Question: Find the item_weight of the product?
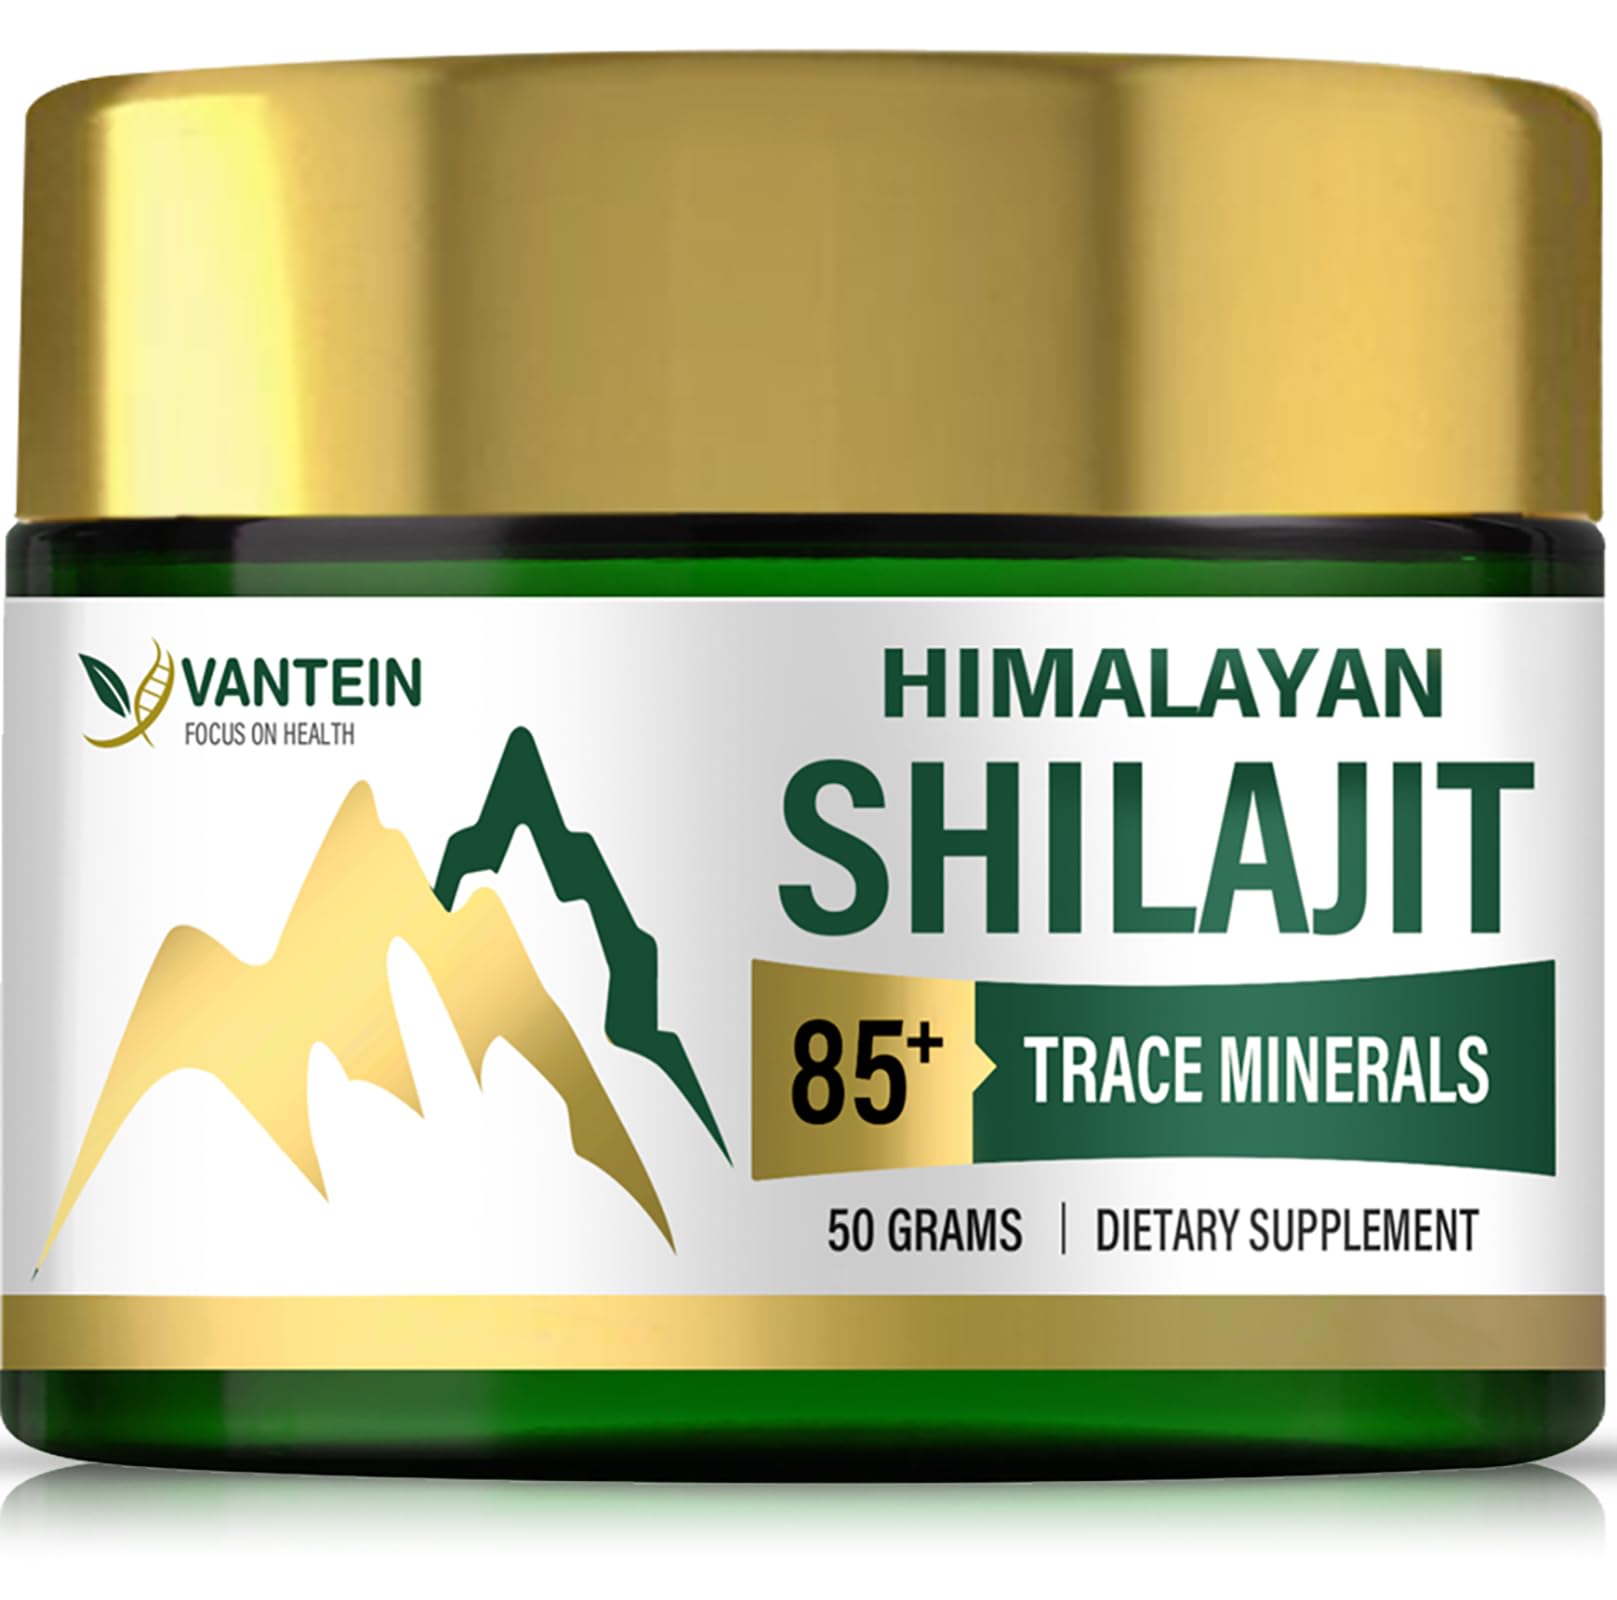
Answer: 50.0 gram